Gene Saks

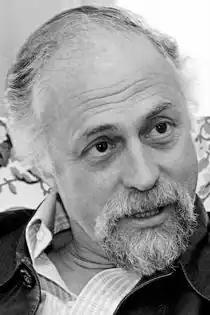
Publicity Photo of Gene Saks

Gene Saks (born Jean Michael Saks; November 8, 1921 – March 28, 2015) was an American director and actor. An inductee of the American Theater Hall of Fame, his acting career began with a Broadway debut in 1949. As a director, he was nominated for seven Tony Awards, winning three for his direction of "I Love My Wife", "Brighton Beach Memoirs" and "Biloxi Blues". He also directed a number of films during his career. He was married to Bea Arthur from 1950 until 1978, and subsequently to Keren Saks from 1980 to his death in 2015.